Ferreto de' Ferreti

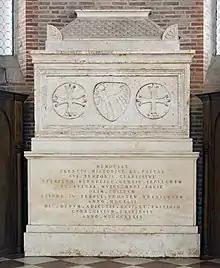
Urn of Ferreto in San Lorenzo, Vicenza

Ferreto de' Ferreti, also spelled dei Ferreti (1294 – April 1337), was an Italian judge, poet and historian from Vicenza. He was one of the early Renaissance humanists and an early reader of Dante Alighieri.